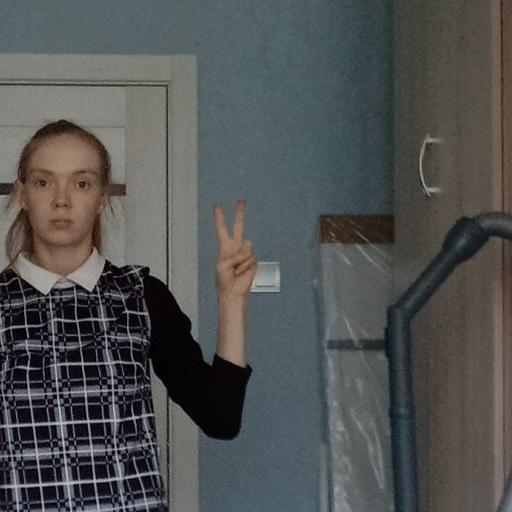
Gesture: peace